Sonic Boom (TV series)

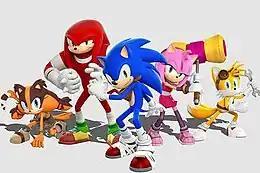
"Sonic Boom" features characters that were re-designed for Western audiences. From left to right: Sticks (a new character to the series), Knuckles, Sonic, Amy and Tails

Sega confirmed various cast and characters for "Sonic Boom" on February 25, 2014. On May 29, 2014, Sega announced that Nika Futterman will play the role of Sticks, a jungle badger, who joined the franchise as a major character. Numerous new characters were also created for "Sonic Boom". Jack Fletcher works as the show's voice director, a role he has also held for the video game series since 2010.